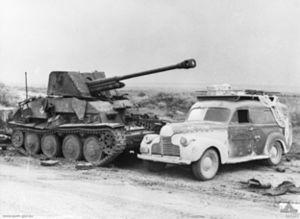
Le Marder III est chasseur de chars allemand de la Seconde Guerre mondiale construit sur le châssis du Panzer 38. Il fut en production de 1942 à 1944 et servit sur tous les fronts jusqu’à la fin de la guerre.